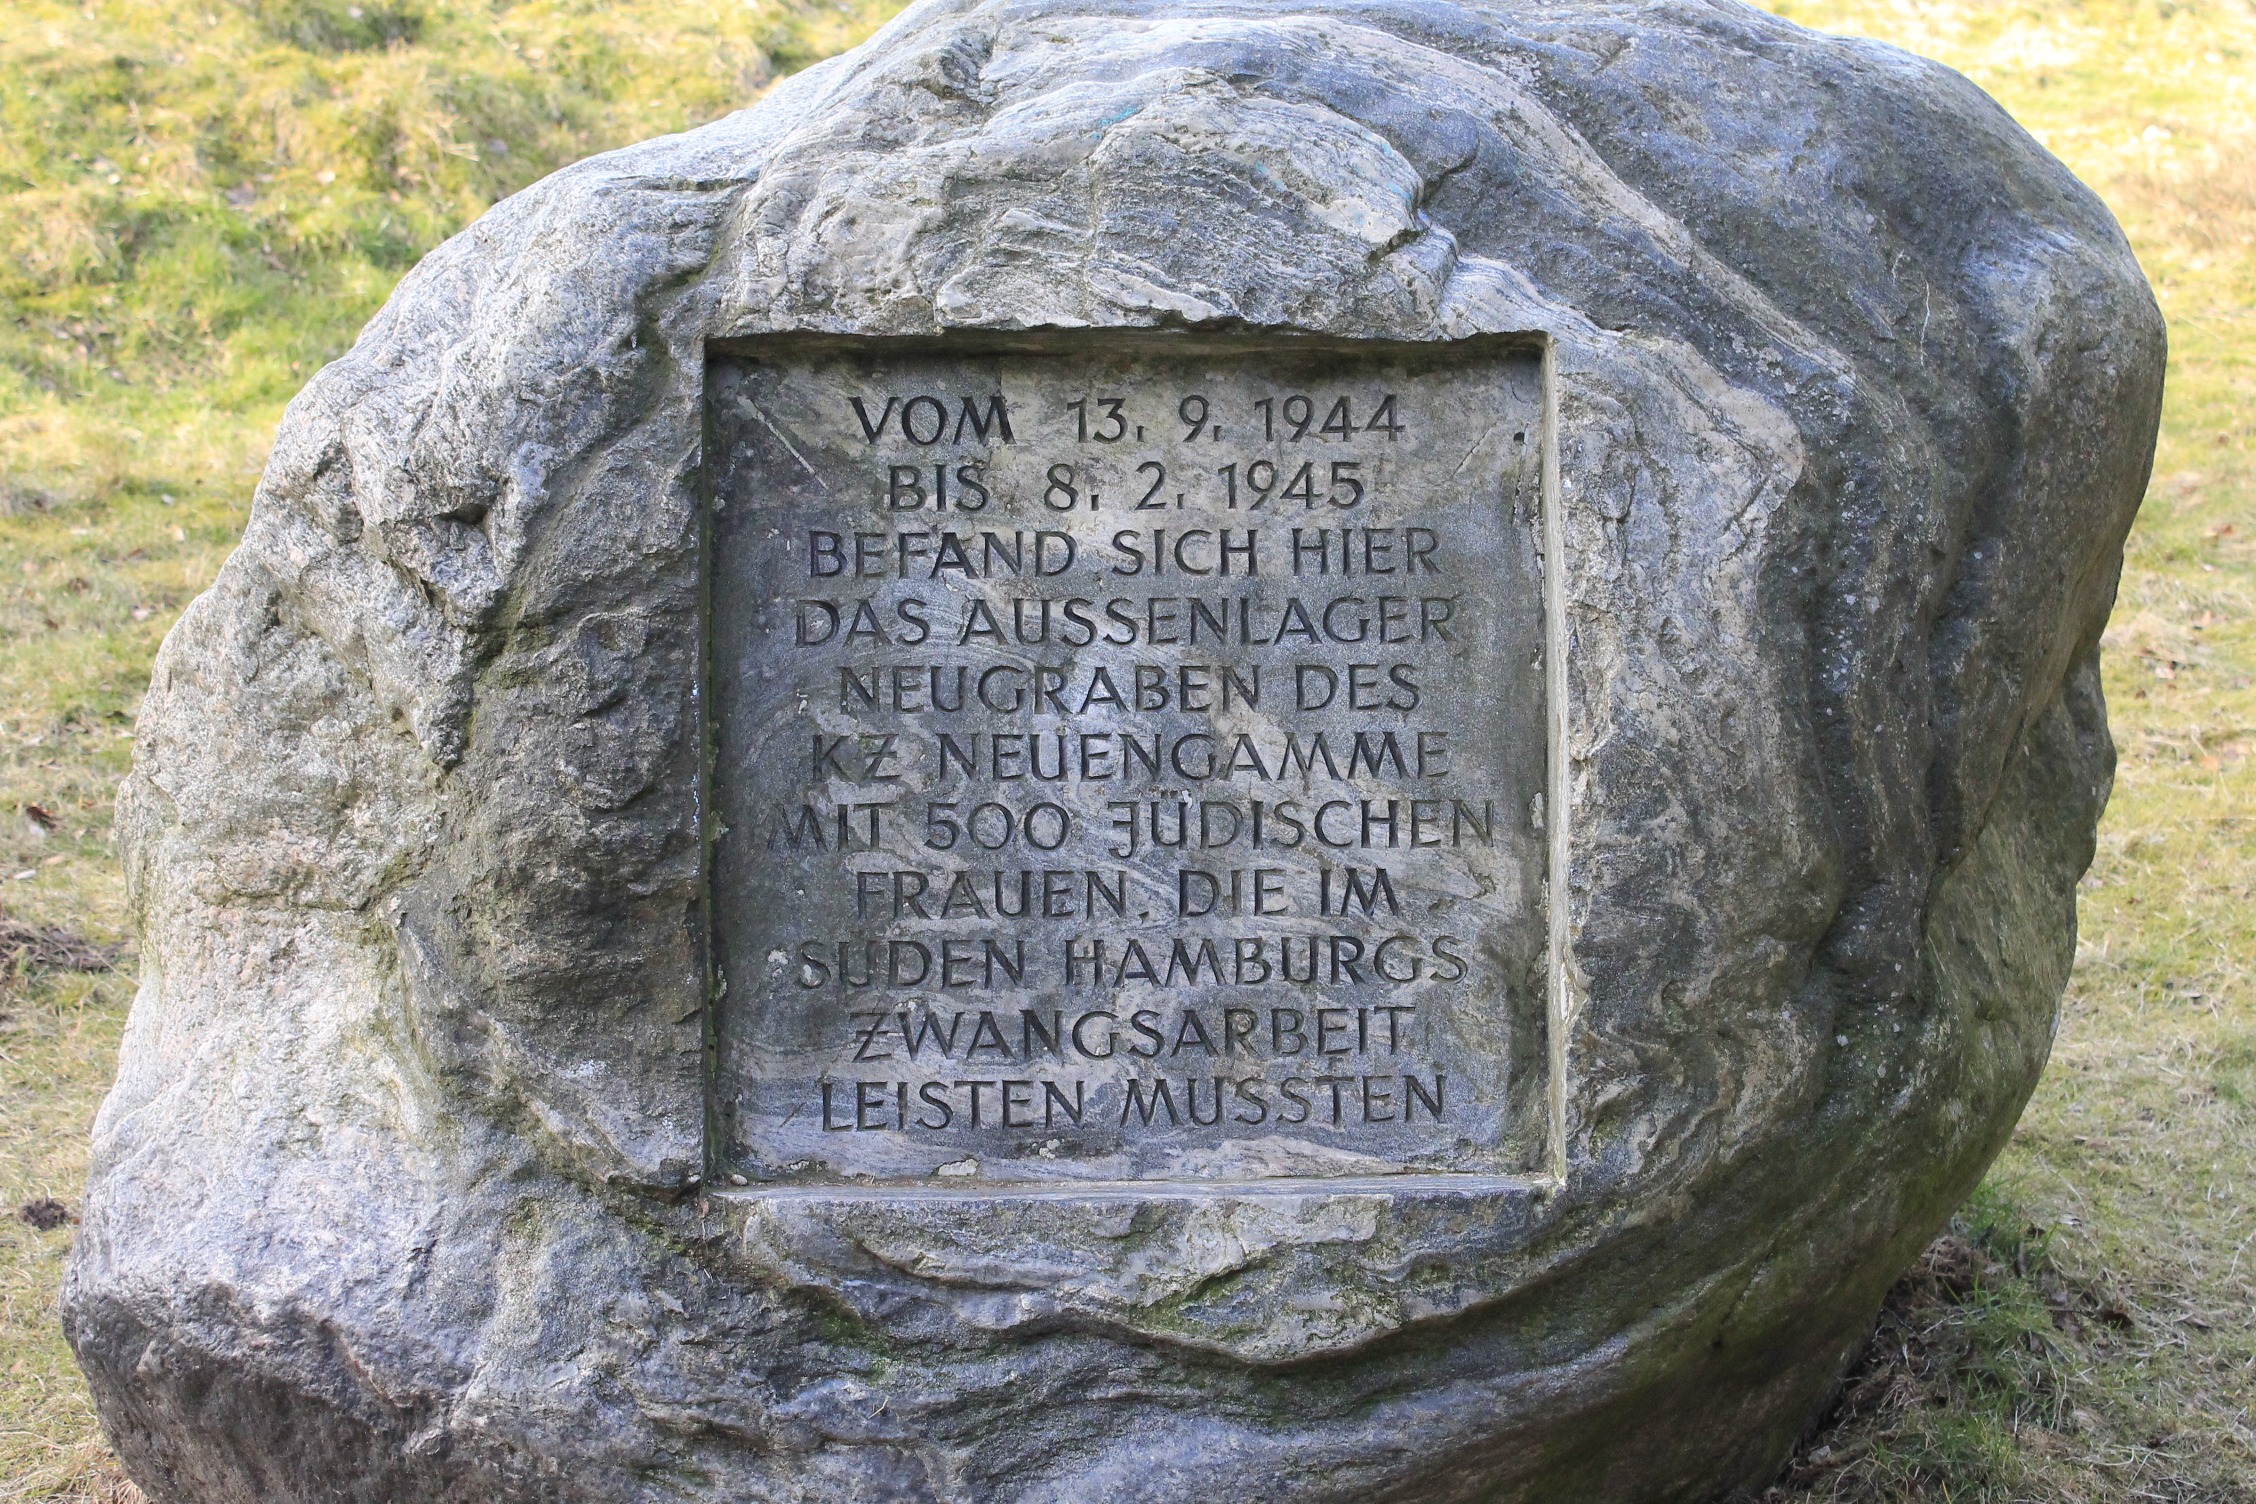
rock, monument, cemetery, grave, sculpture, memorial, boulder, headstone, holocaust, hamburg, konzentrationslager, memorial plaque, stele, archaeological site, stone carving, ancient history, persecution of jews, shoa